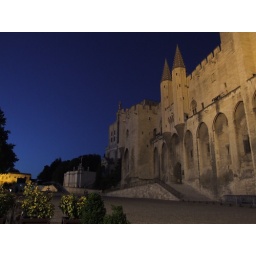
Between wolves and dogs, sky can suddenly change in a strange blue cloak... a matter of second...